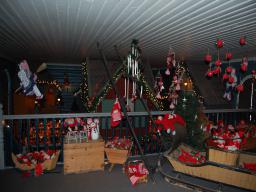
Label: Background_without_leaves